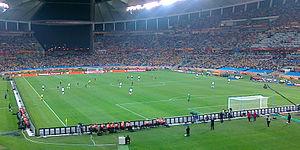
L'histoire de l'équipe d'Australie de football commence dans les années 1920.